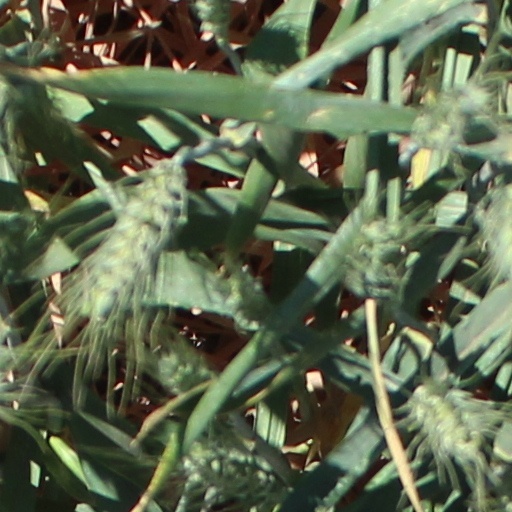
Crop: wheat